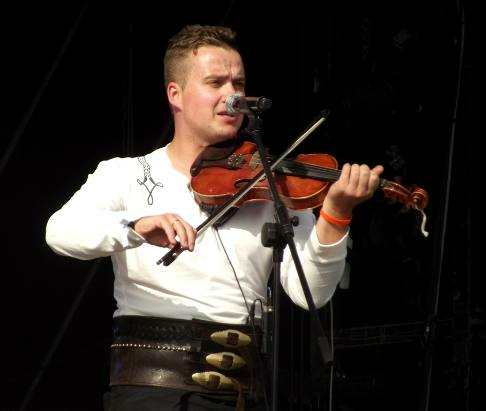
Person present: Yes